History of American Airlines

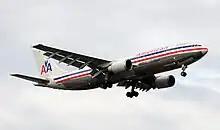
Airbus A300-600

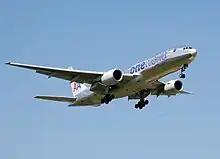
Boeing 777-200ER in Oneworld livery

After moving its headquarters to Fort Worth, Texas from New York City in 1979, American Airlines changed to a hub-and-spoke system in 1981, opening its first hub at Dallas/Fort Worth International Airport. American opened a second hub in the new Terminal 3 at Chicago O'Hare in 1982, and began transatlantic service between Dallas and London in May 1982. Led by its new chairman and CEO, Robert Crandall, American expanded its service from these hubs through the 1980s, adding service to other European destinations as well as Japan.